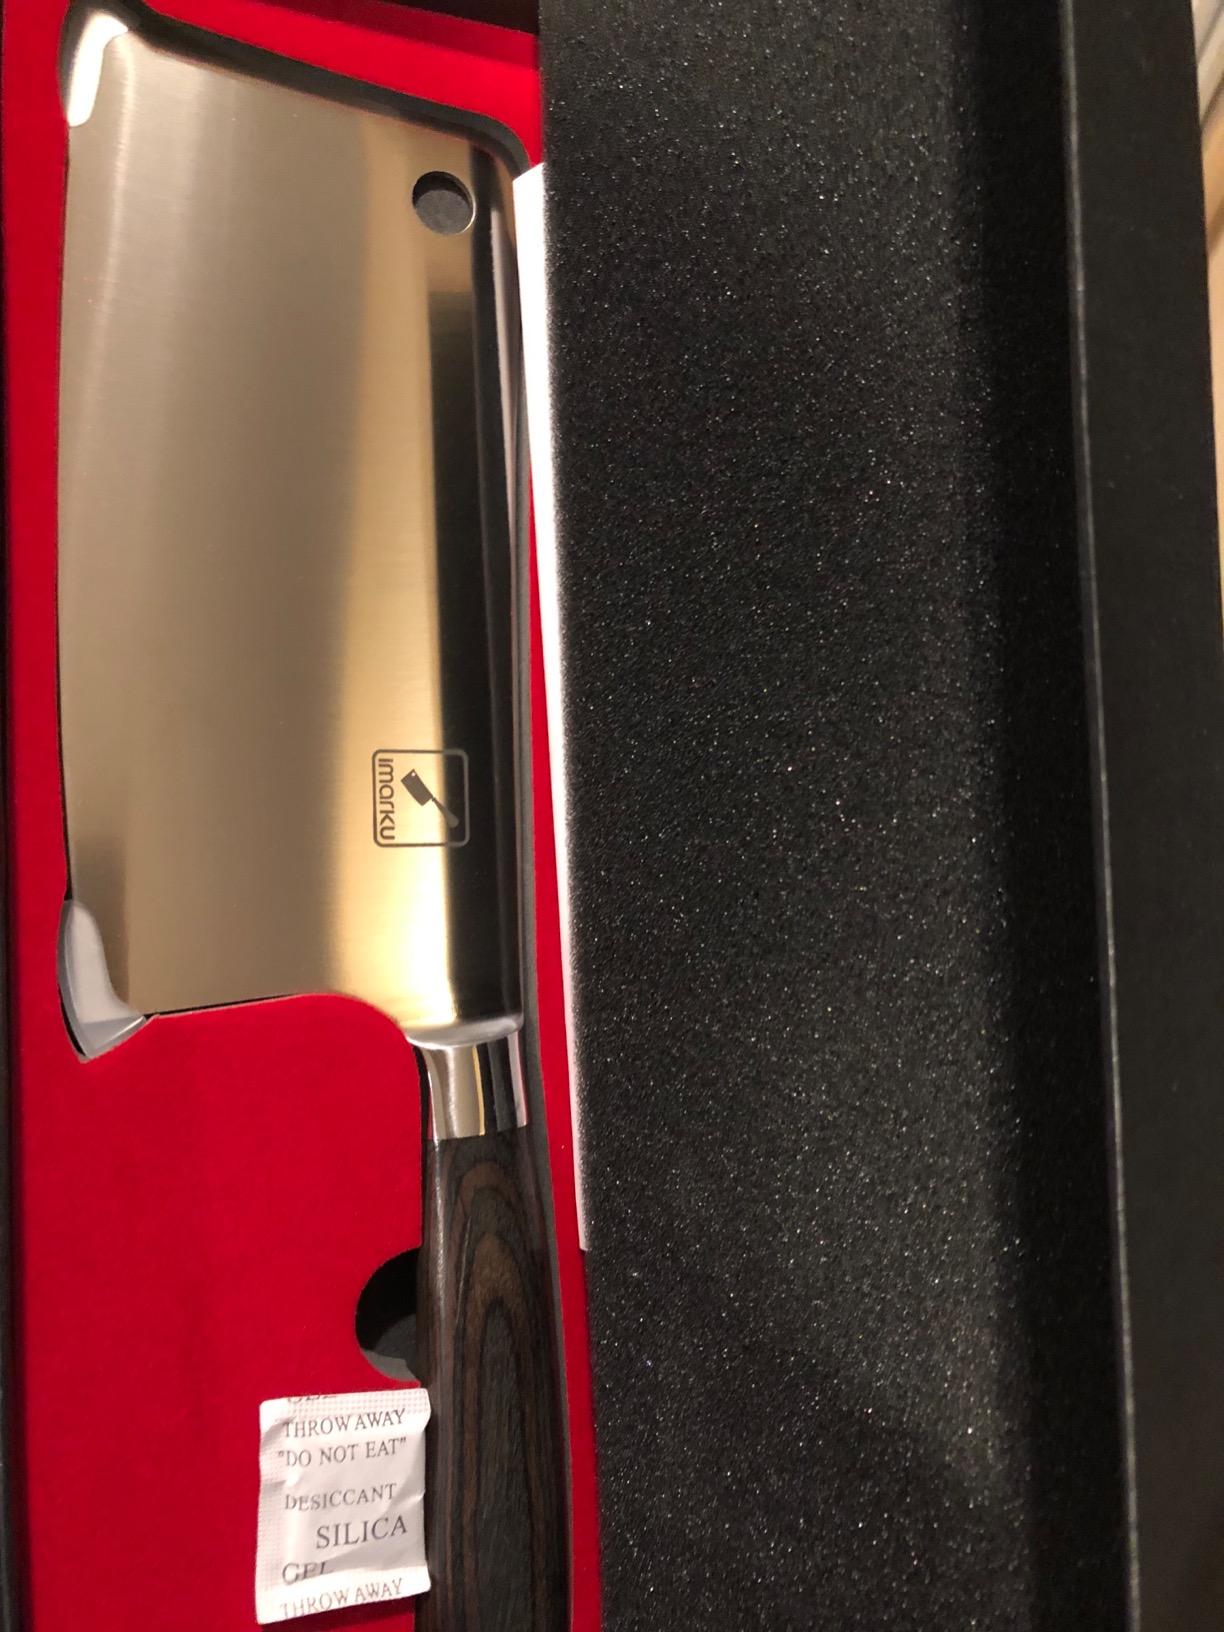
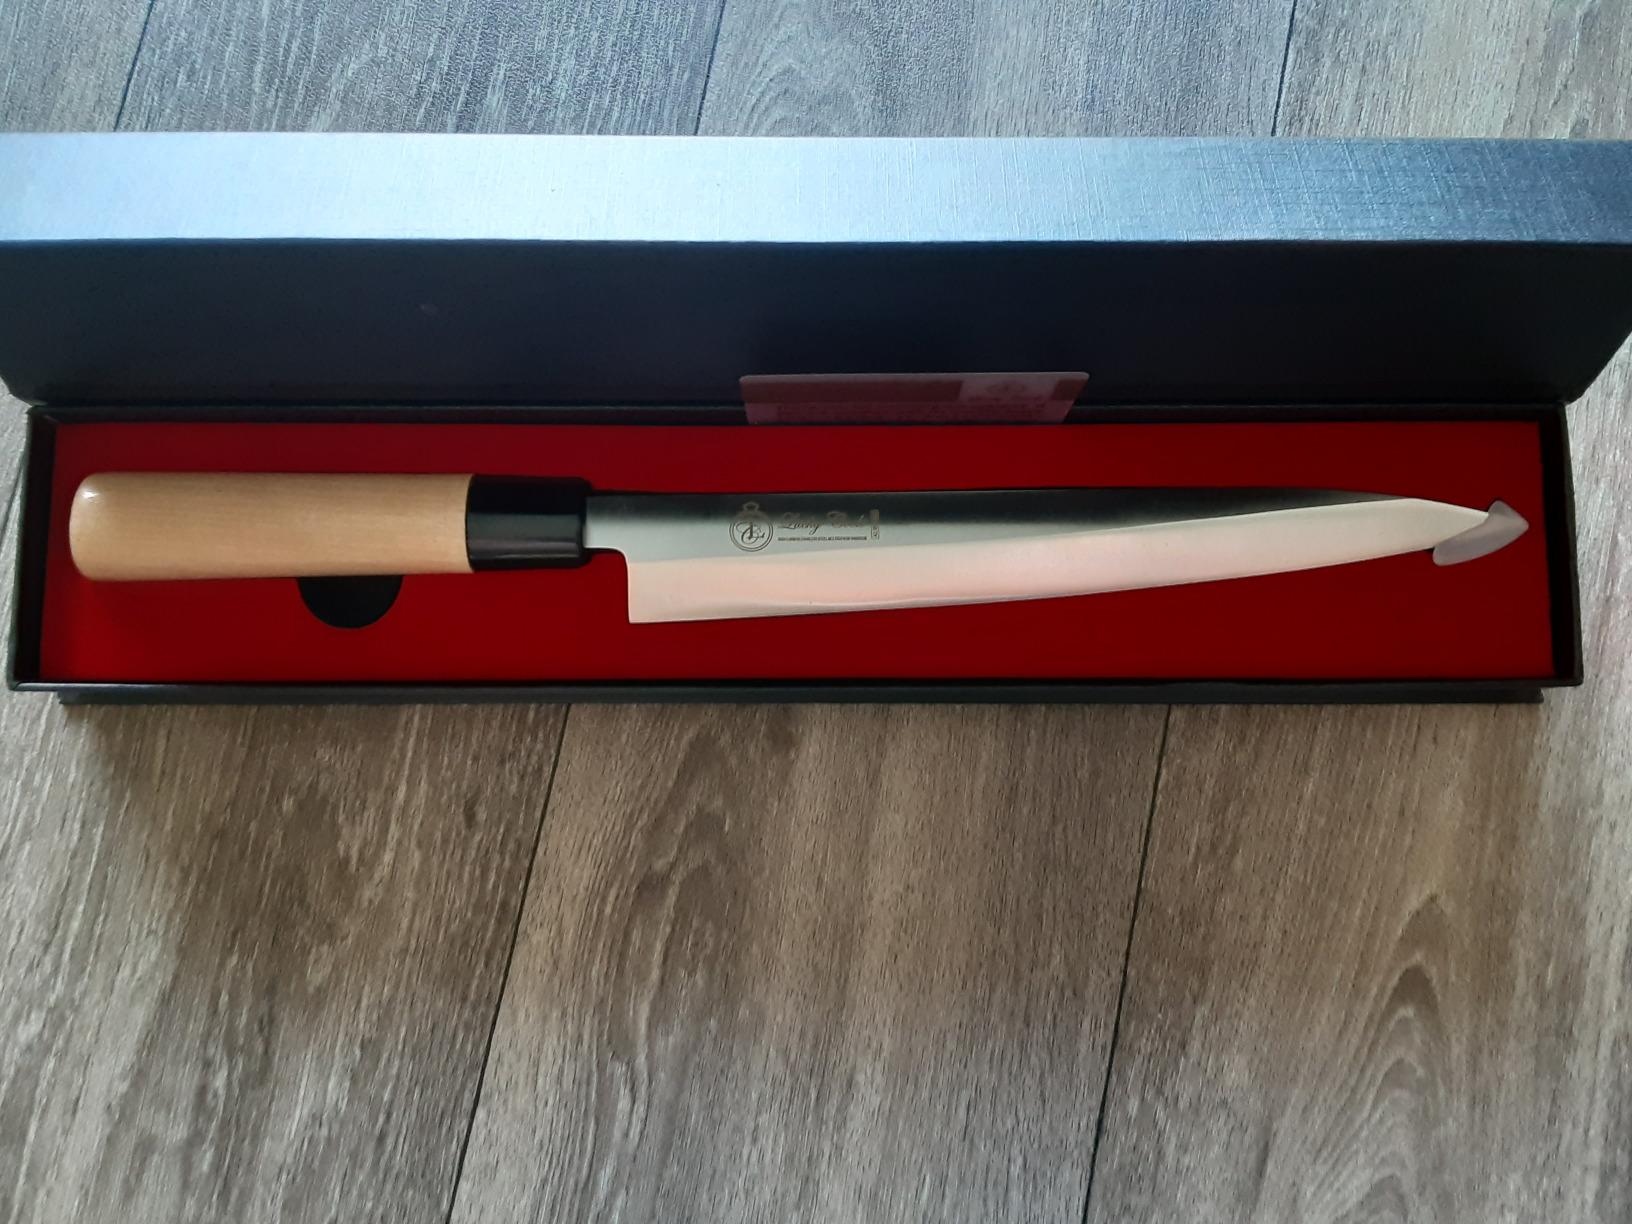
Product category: items_knife
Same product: no